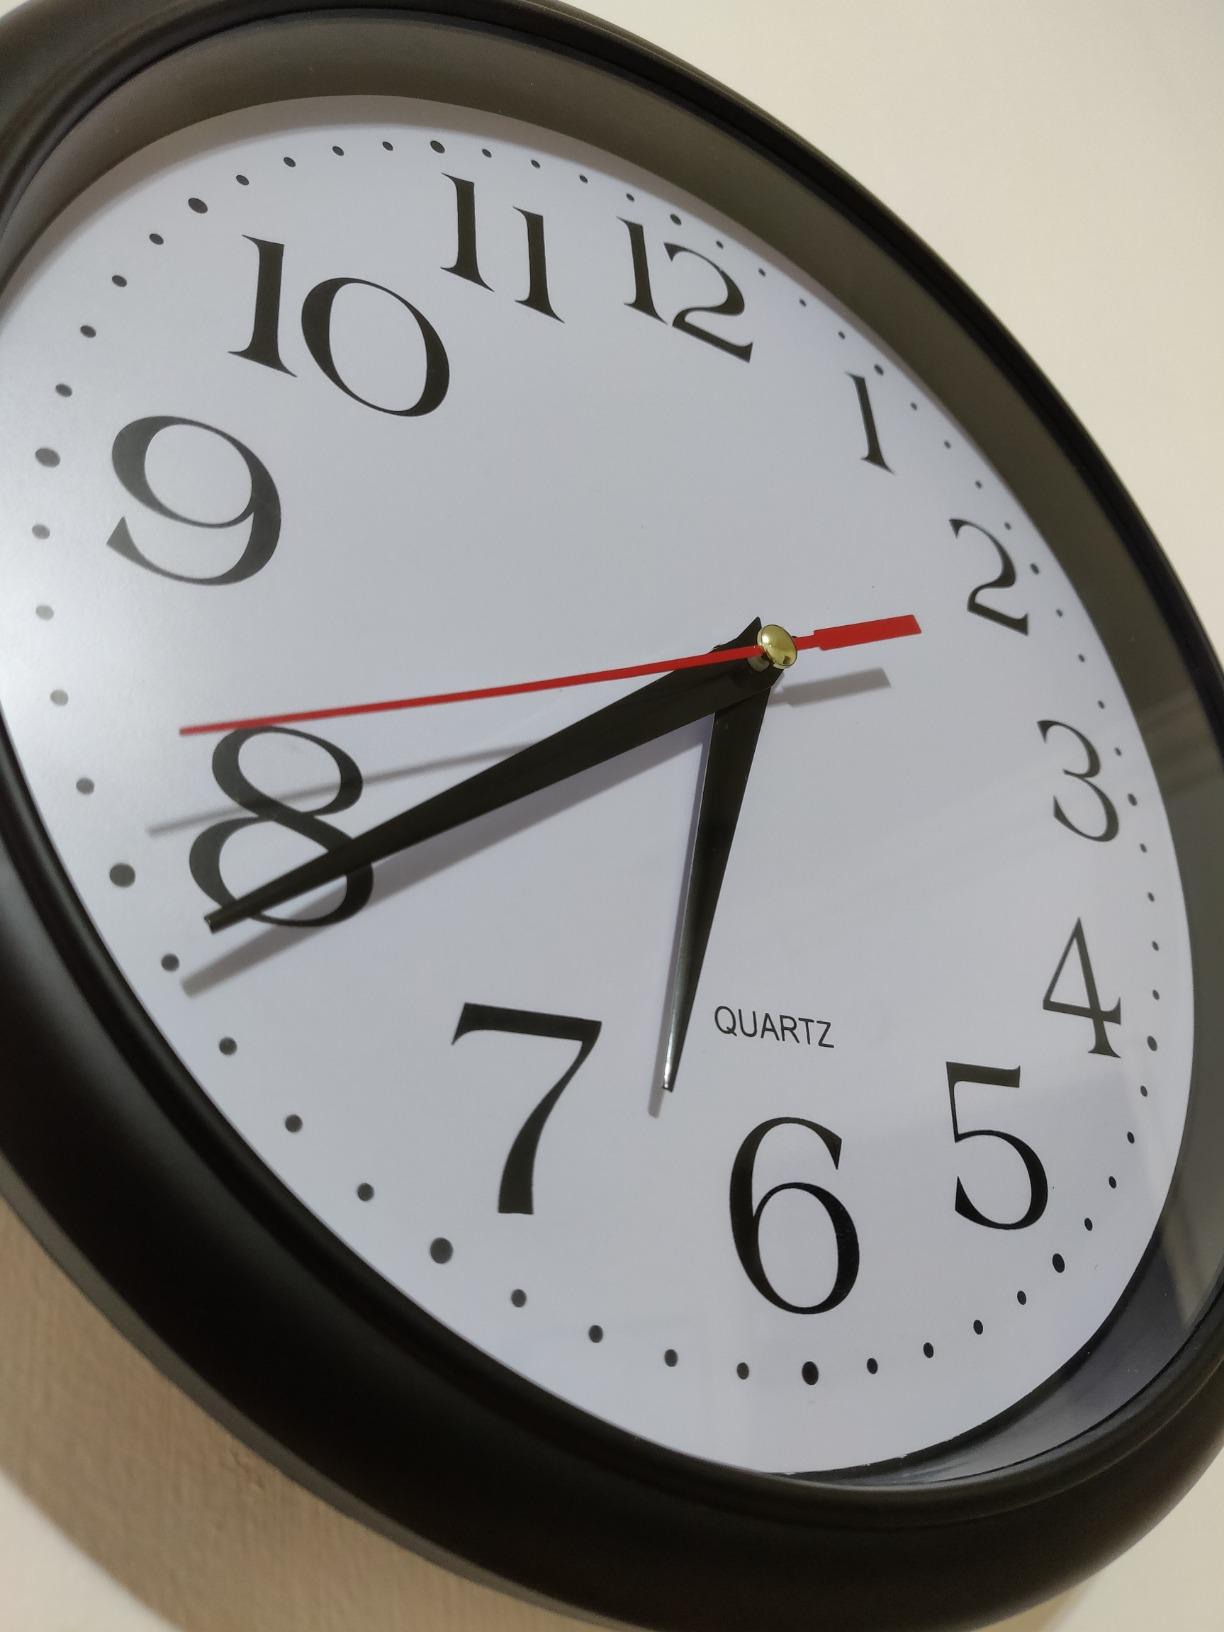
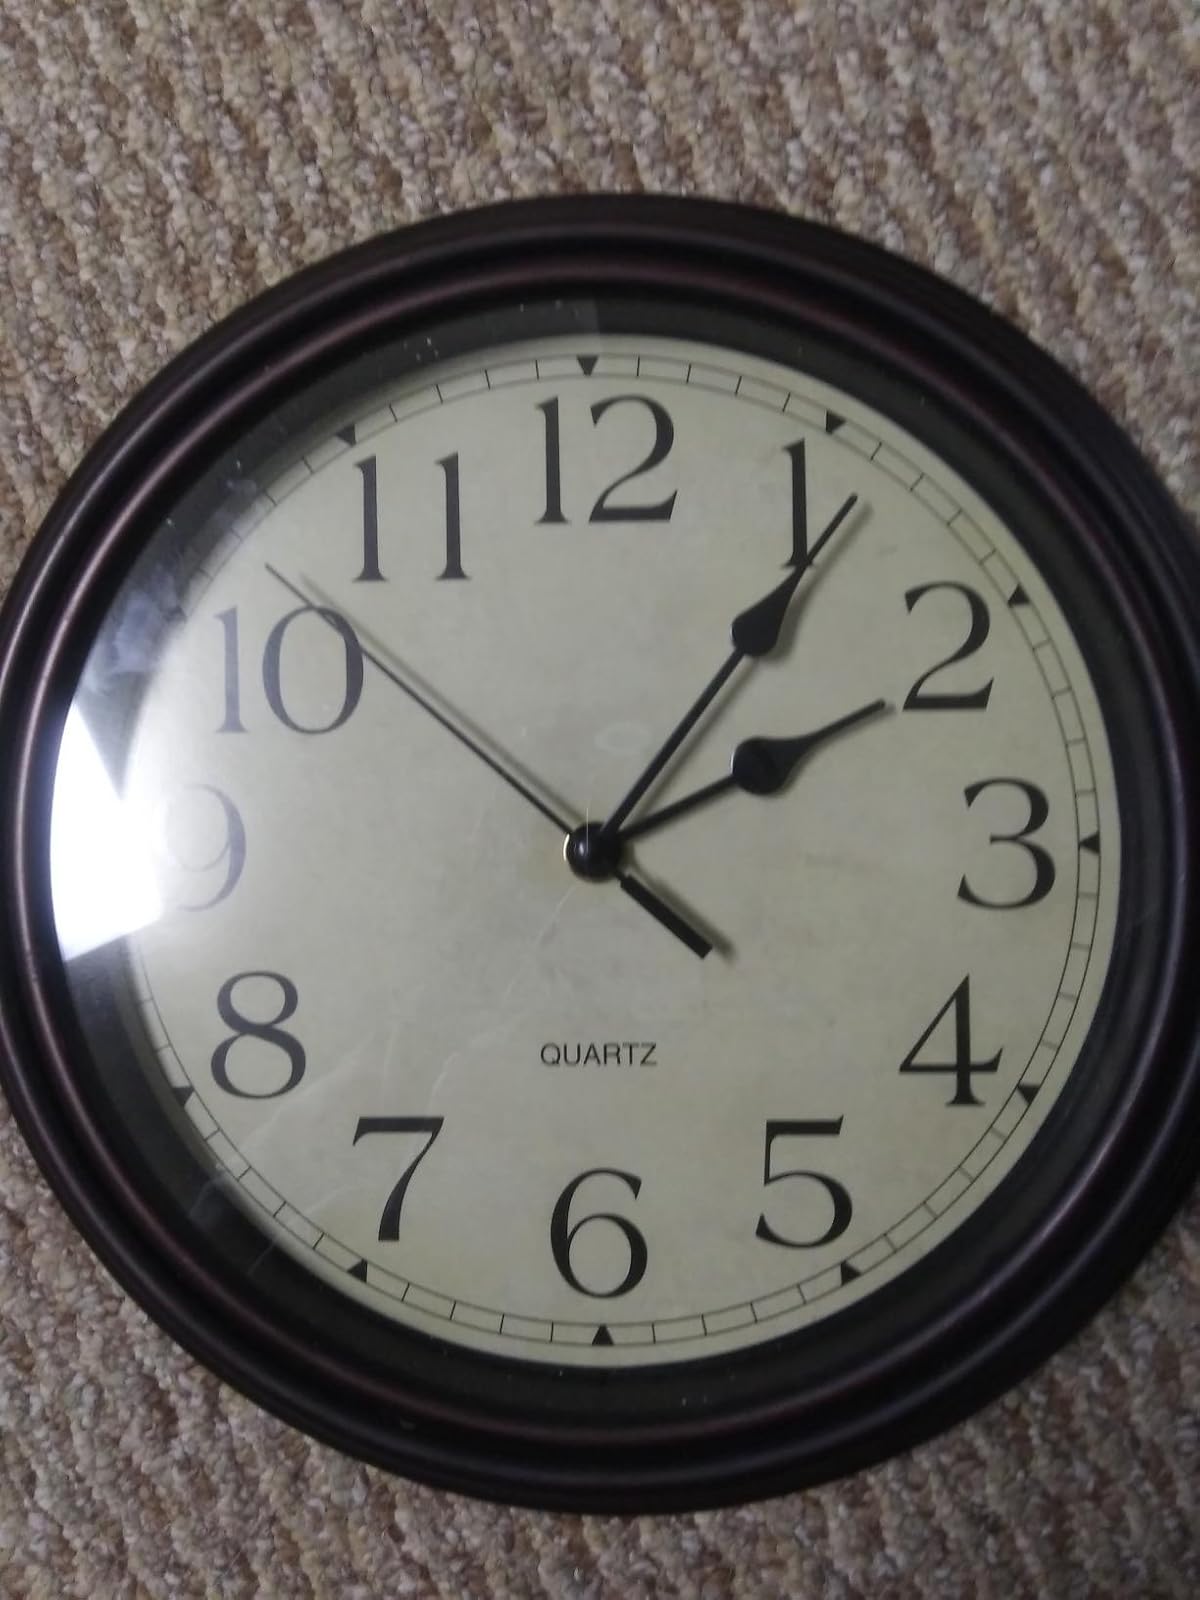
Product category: clock
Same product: no